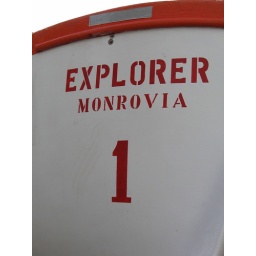
The Explorer sank in 2000ft of water in the Bransfield Strait after running into pack ice 23/Nov.